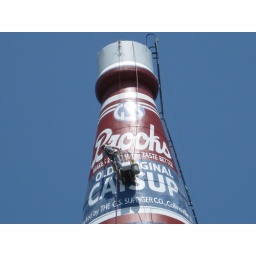
A dude repainting the world's tallest ketchup bottle, a 170 foot tall water tower in Collinsville, Illinois.